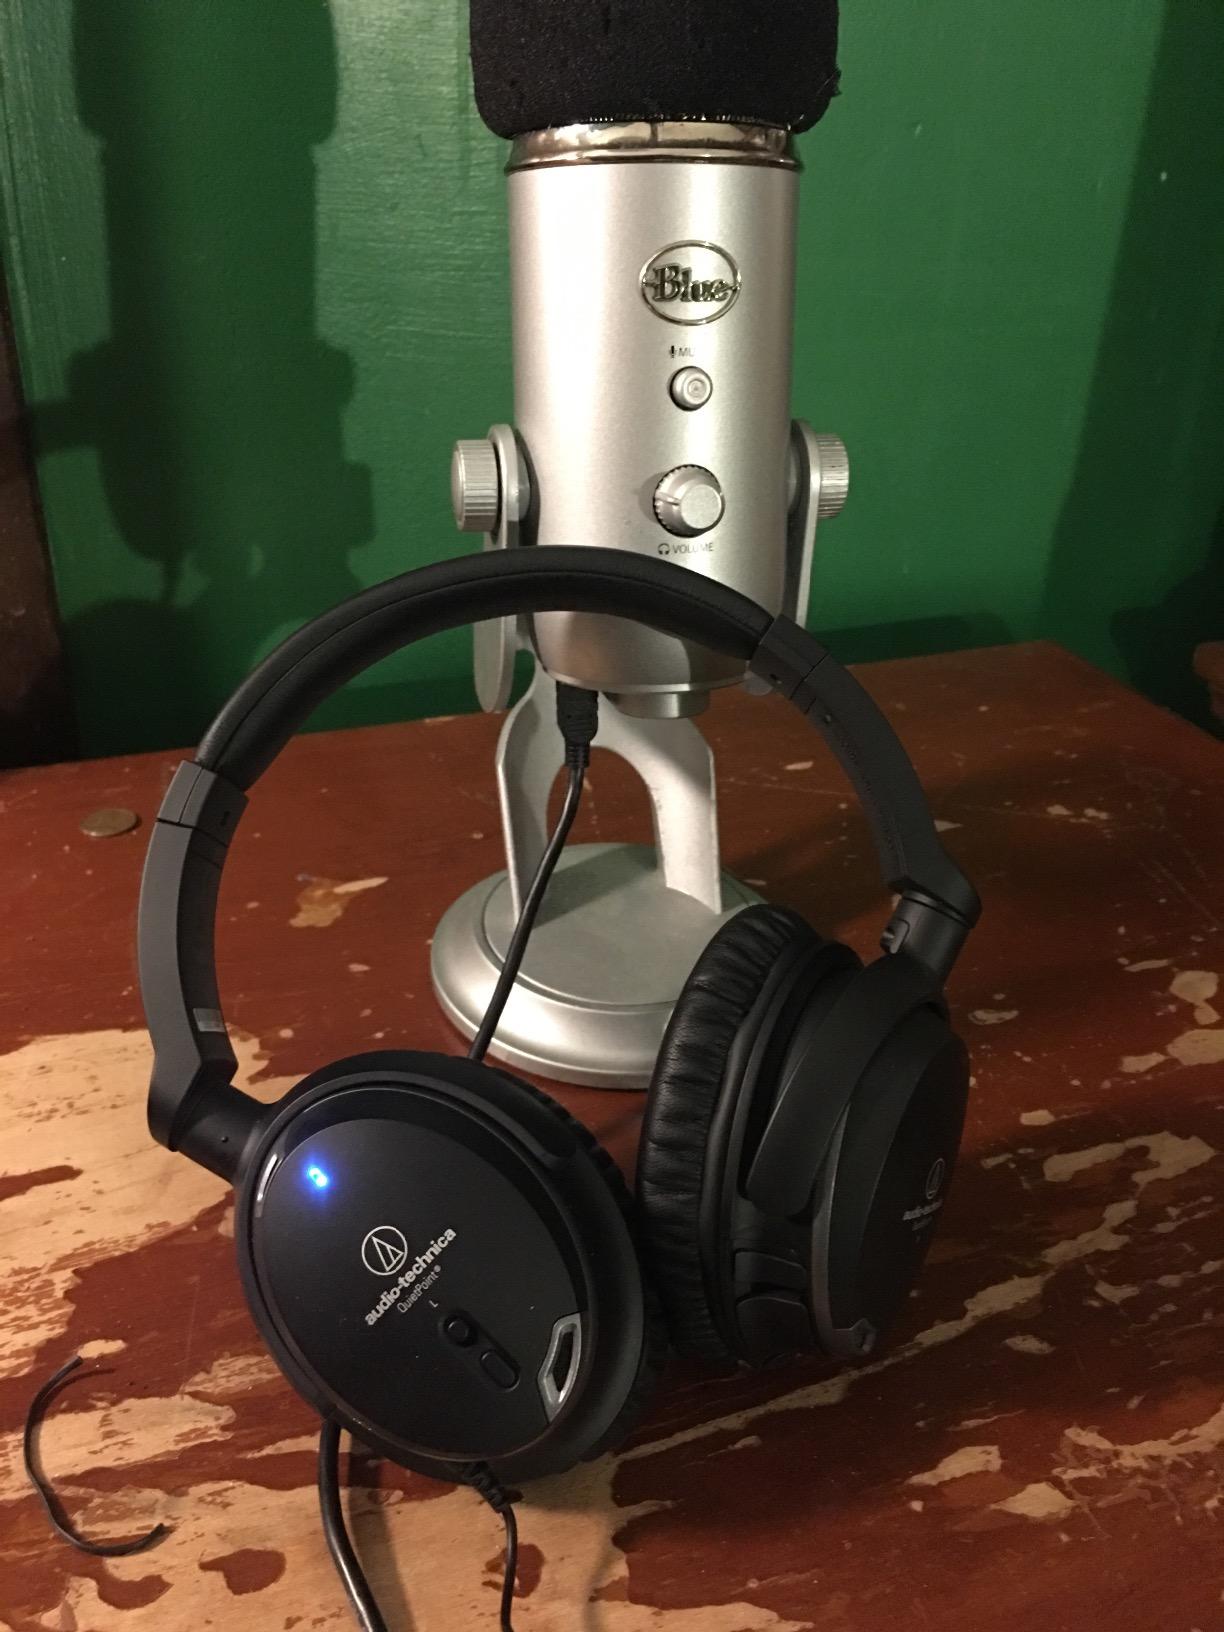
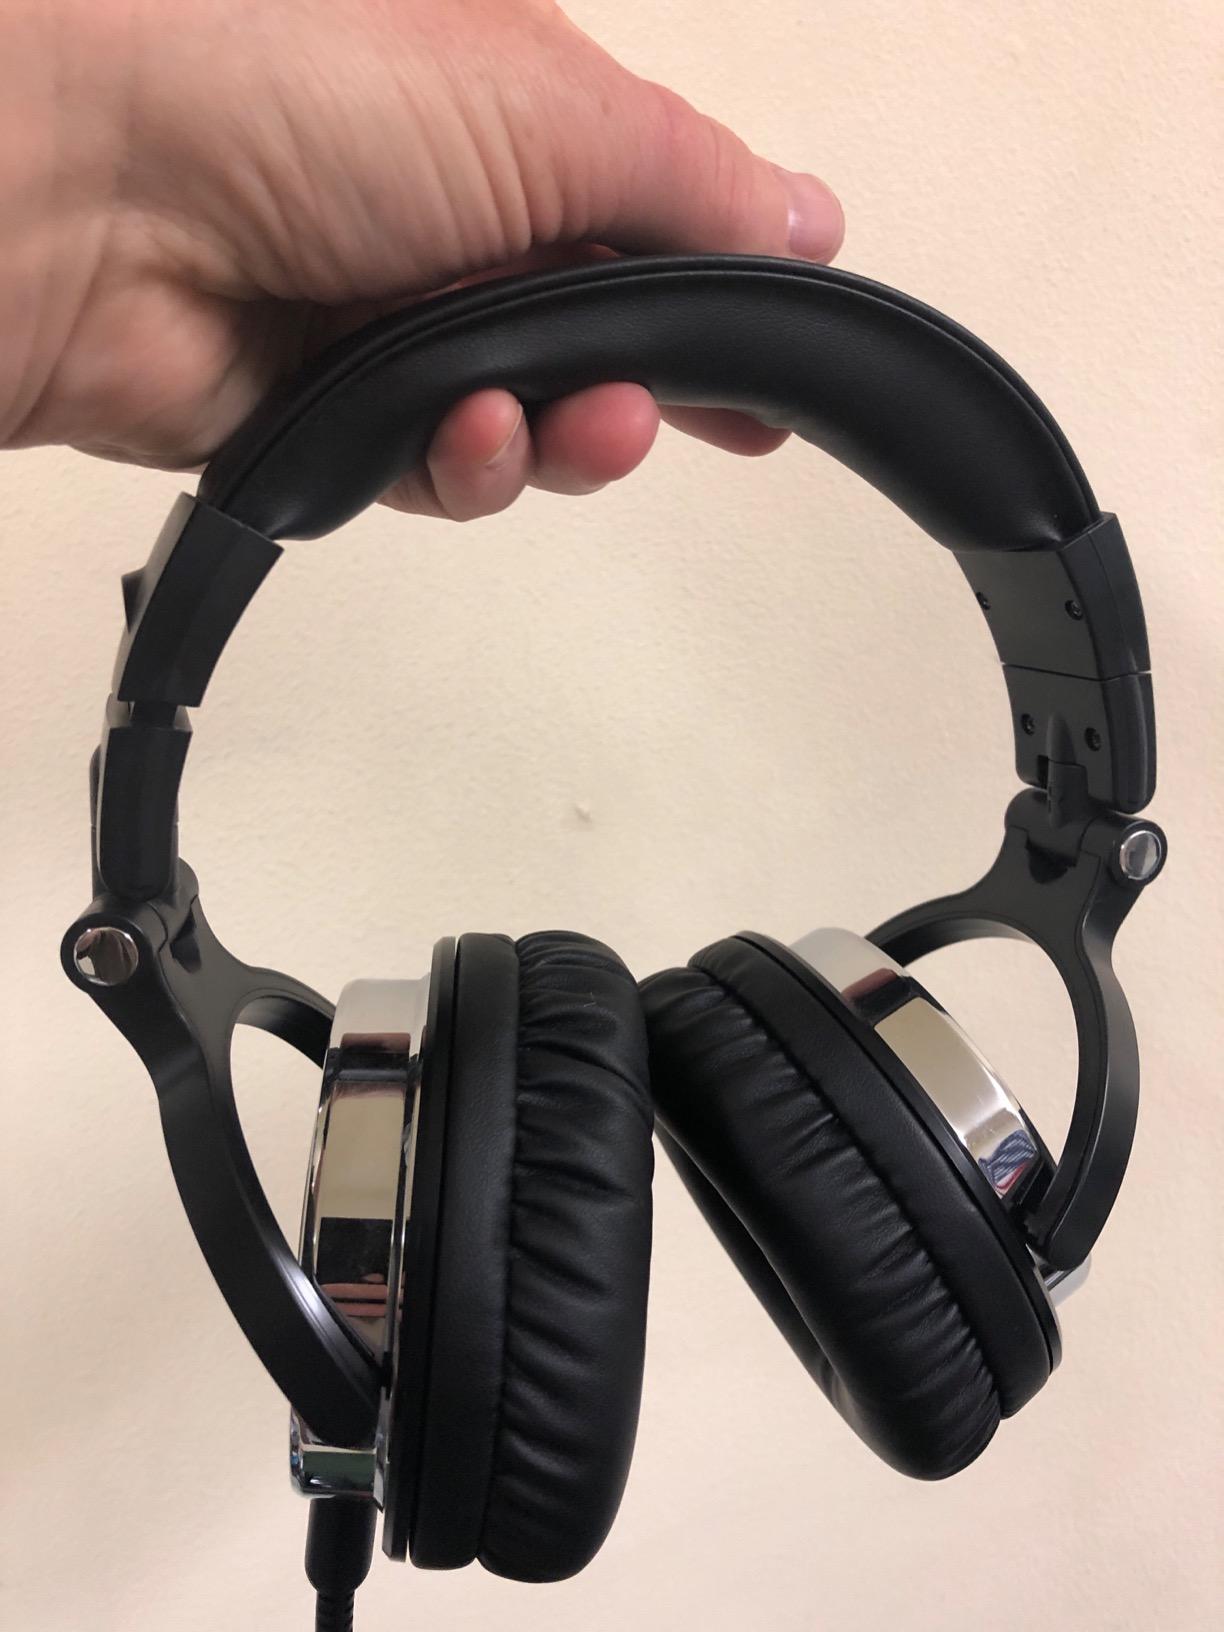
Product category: headphones
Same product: no